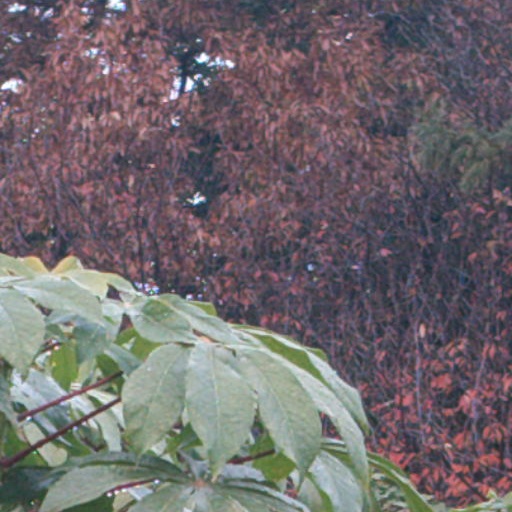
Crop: cassava